Juan José Martin Bravo

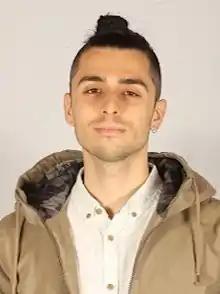

Juan José Martin Bravo (27 October 1995) is a Chilean climate activist. He is president of CVerde, and he was a general coordinator of the COY15 (World Youth Conference) In 2018, Cverde was awarded the National Environmental Award of Chile.